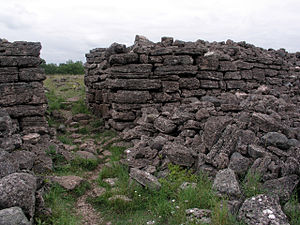
Ismantorp
Ismantorp er en jernalderborg i Långlöt sogn, Borgholms kommune, på det centrale Øland. Borgens ringmur har en diameter på 125 meter. Muren er op til ca. 4 meter høj. Inden for ringmuren, der har ni porte, er der i alt 88 bevarede husfundamenter. I midten af borgen findes resterne af et rundt tårn. Uden for ringmuren findes ligeledes mange rester af husfundamenter. Borgen blev opført i 200-tallet og var i anvendelse til 600-tallet. På grund af dens design er der forskellige teorier om, hvad den har været anvendt til. Slottet kan, ligesom Gråborg, have været en markedsplads. At have ni porteåbninger er i det mindste en forsvarssvaghed.